Francisco Reynolds Baker

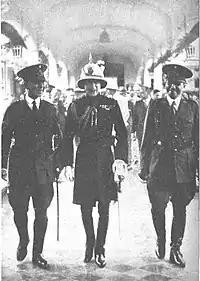
Francisco Baker (right) and the Prince of Wales, in his visit to the Military College

He was born in Buenos Aires, the son of Francisco Reynolds, a soldier belonging to an Anglo-Creole family of Buenos Aires, and Alice Baker Spencer, born in New York. He was director of the military school from 1929 to 1933, being appointed that same year to occupy the command of Army Arsenals.